Risca

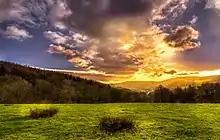
View over Risca

The first large-scale mine was the Black Vein Colliery, which was located near to the boundary between Risca and what is now Cross Keys and closed in 1921. The New Risca Colliery, which was between what is now Wattsville and Cross Keys, operated until 1967.